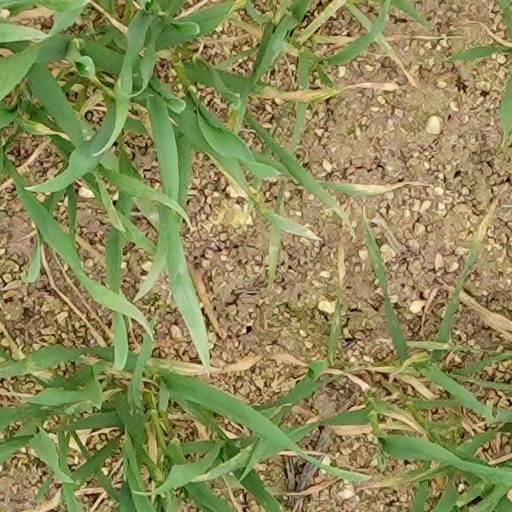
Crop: wheat